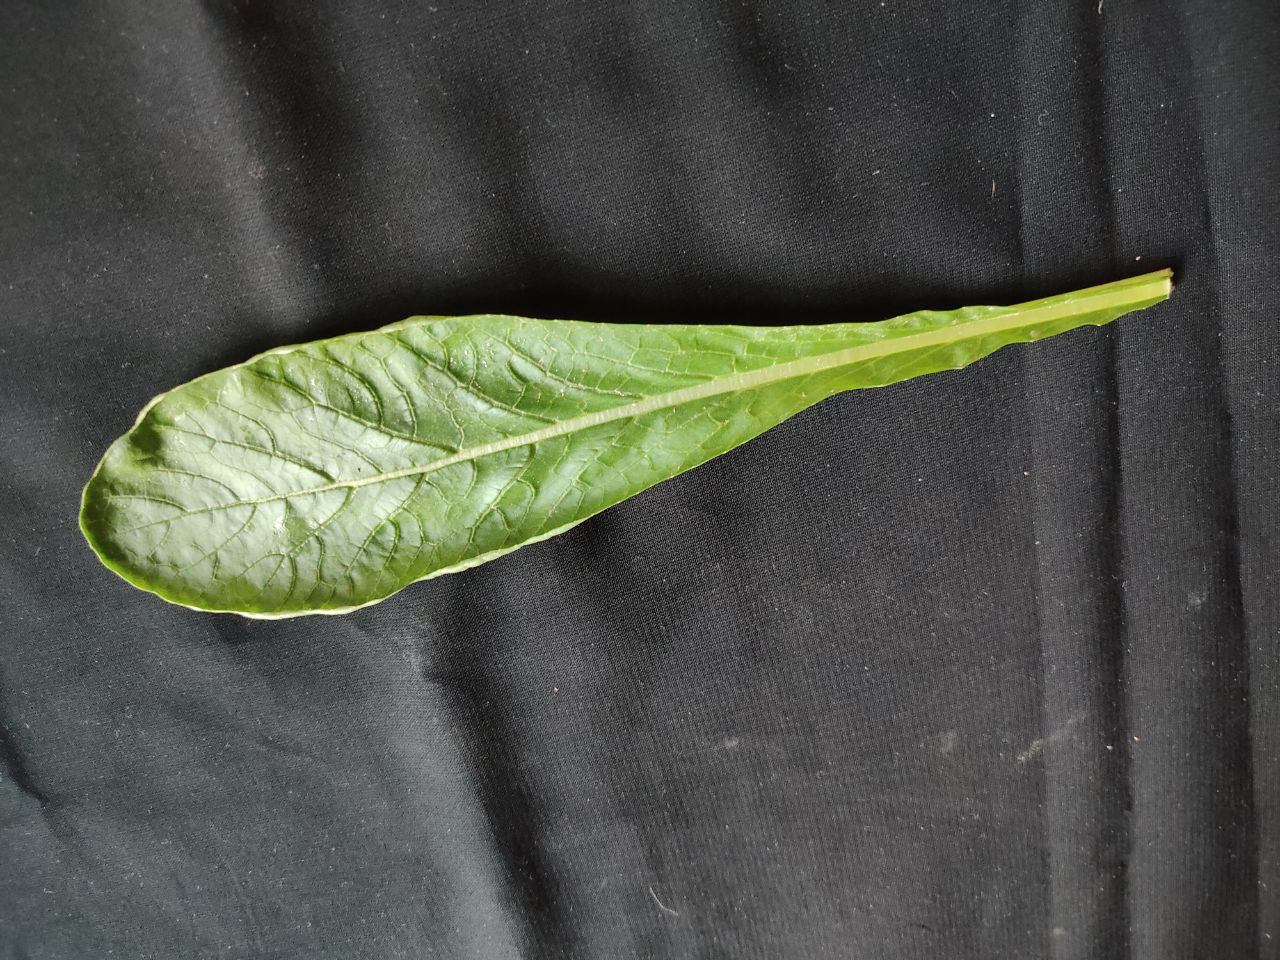
Label: Fresh leaf